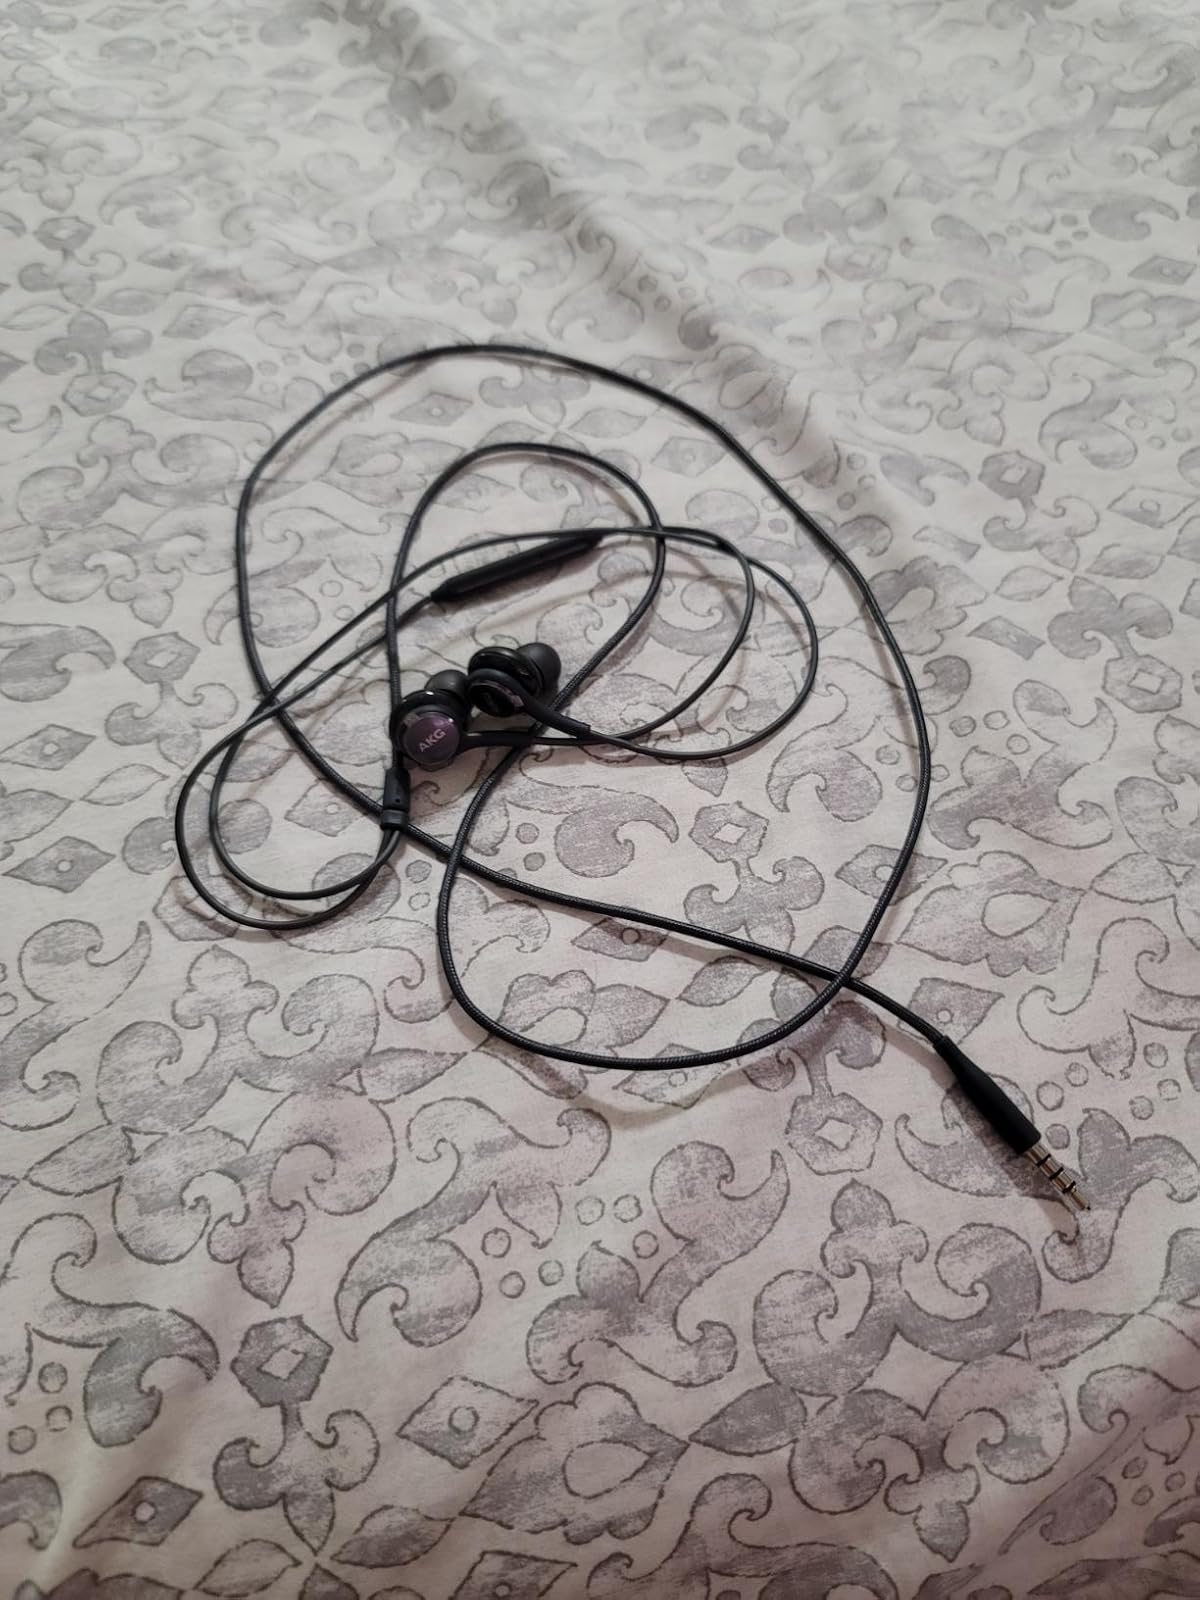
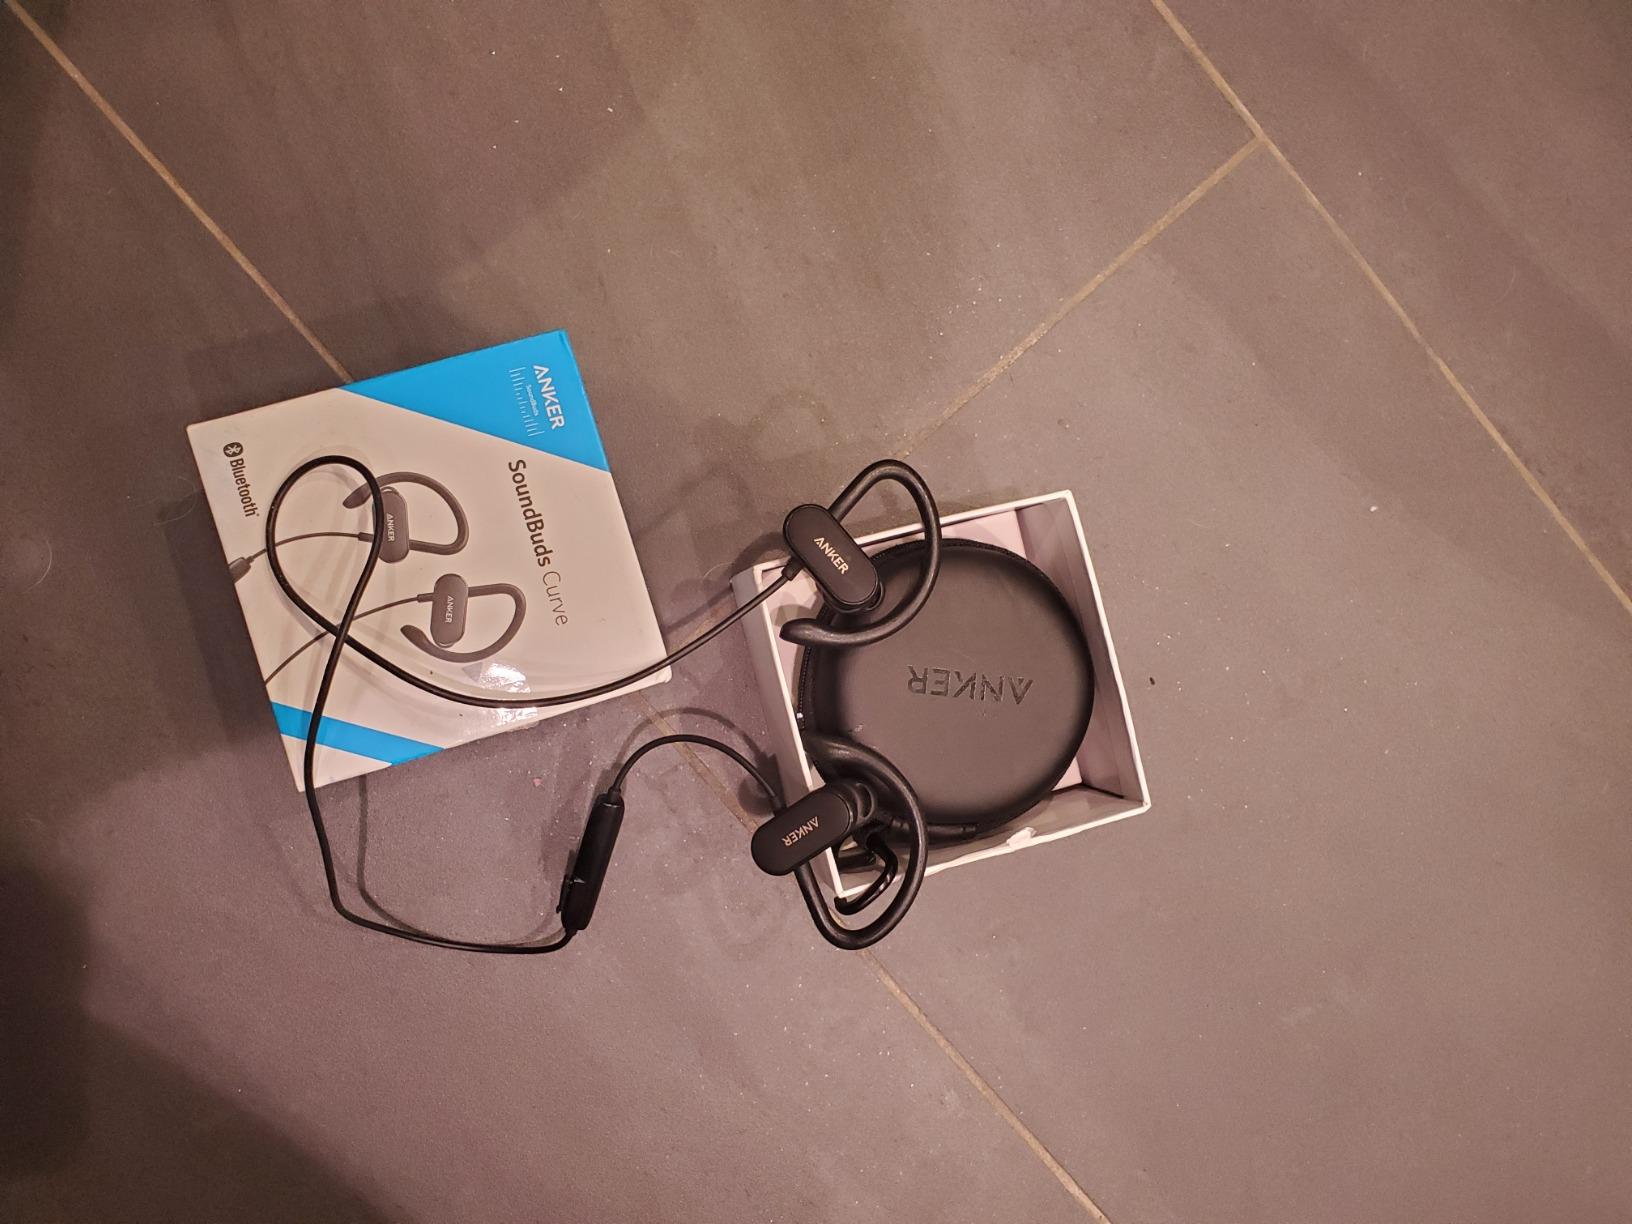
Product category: headphones
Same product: no